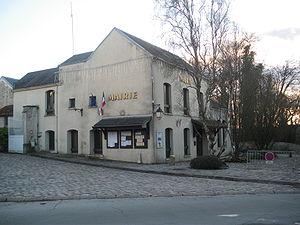
Mairie de Villiers le Bacle, Essonne, France
Villiers-le-Bâcle est une commune française située à vingt-deux kilomètres au sud-ouest de Paris dans le département de l'Essonne en région Île-de-France.